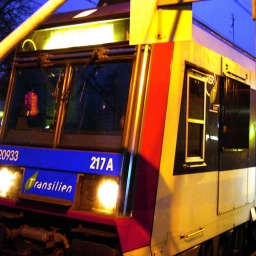
Train in blue, red & orange